Truth Seekers

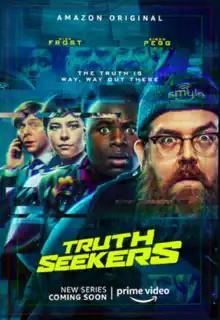
Official poster

Truth Seekers is a 2020 British supernatural comedy horror television series created by Nick Frost, Simon Pegg, James Serafinowicz, and Nat Saunders. The series was directed by Jim Field Smith and stars Nick Frost and Simon Pegg, with Emma D'Arcy, Samson Kayo, Julian Barratt, Susan Wokoma, and Malcolm McDowell in supporting roles.